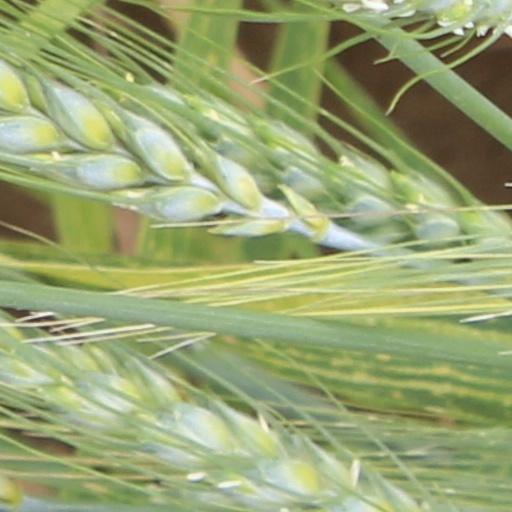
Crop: wheat